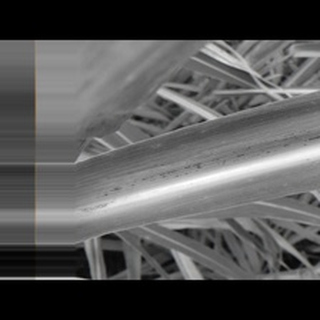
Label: sugarcane_rust